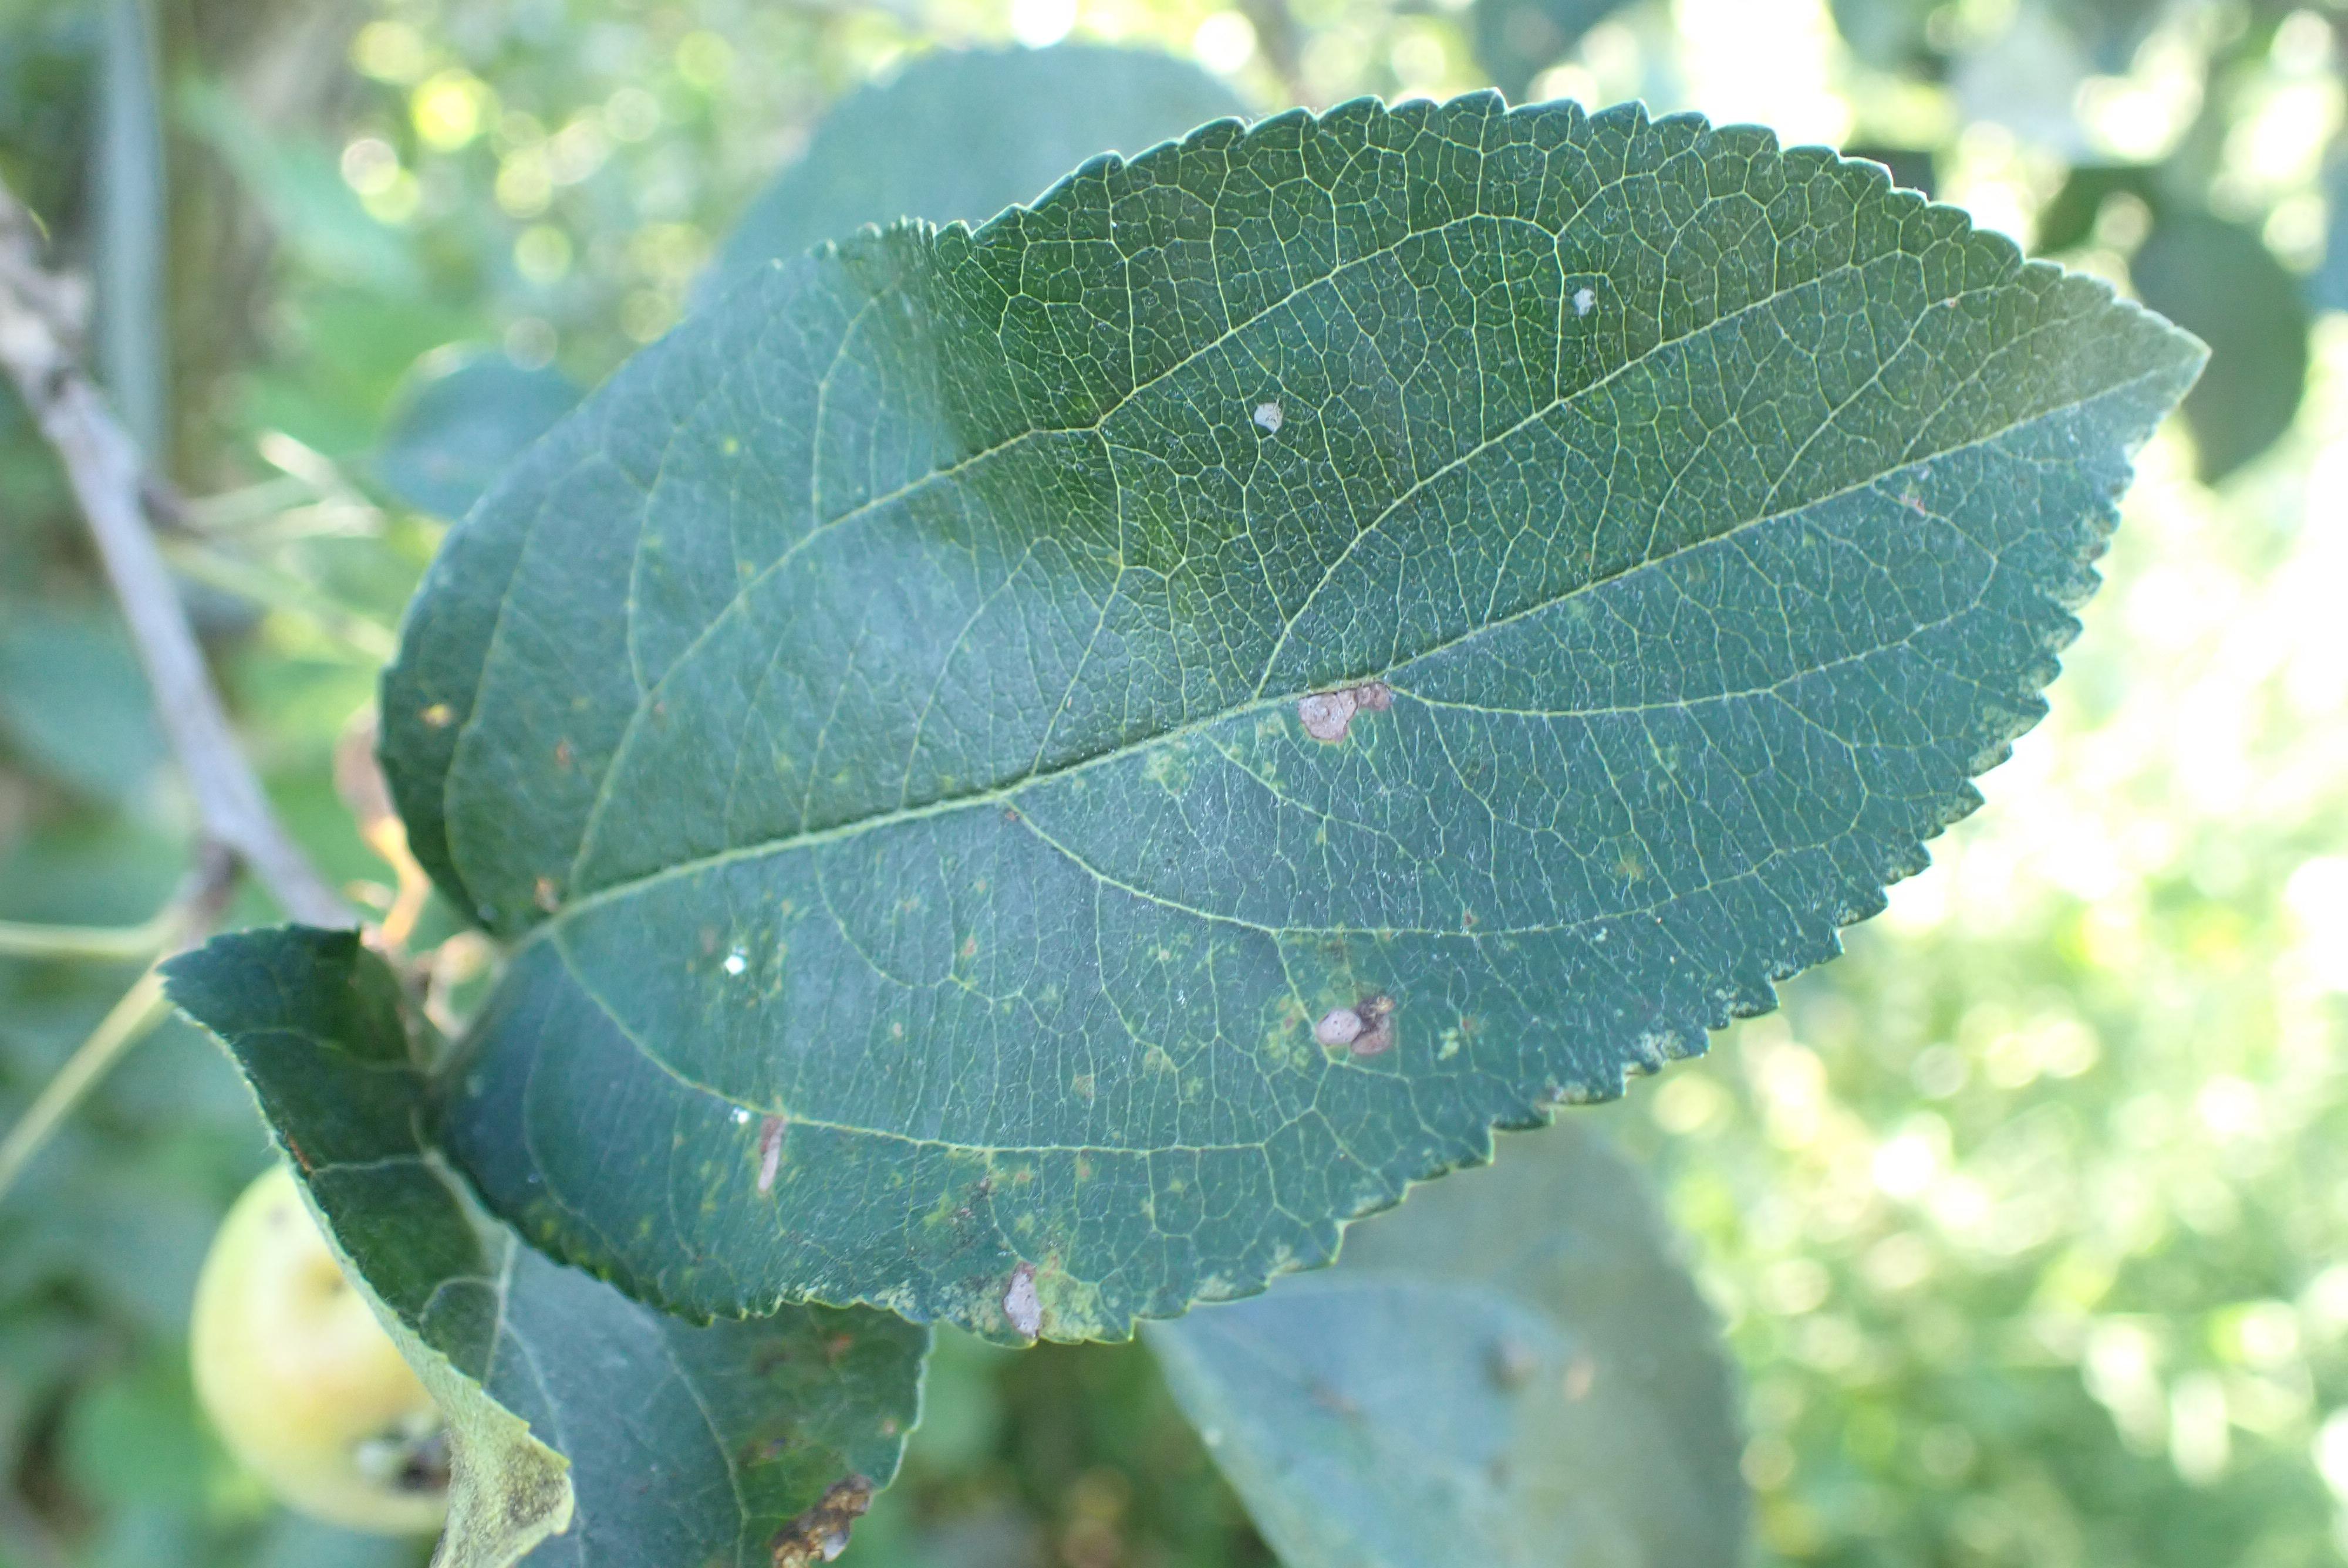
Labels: complex